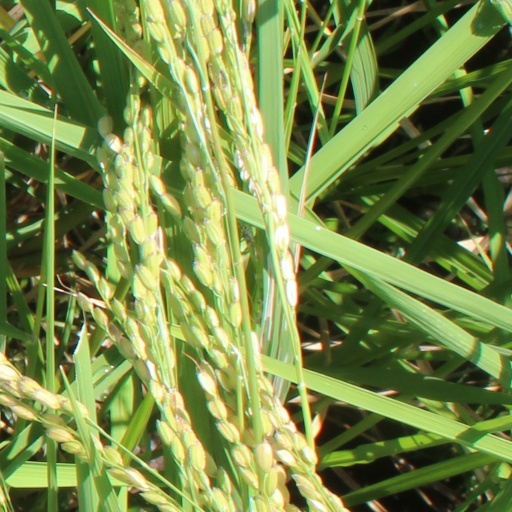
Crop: rice